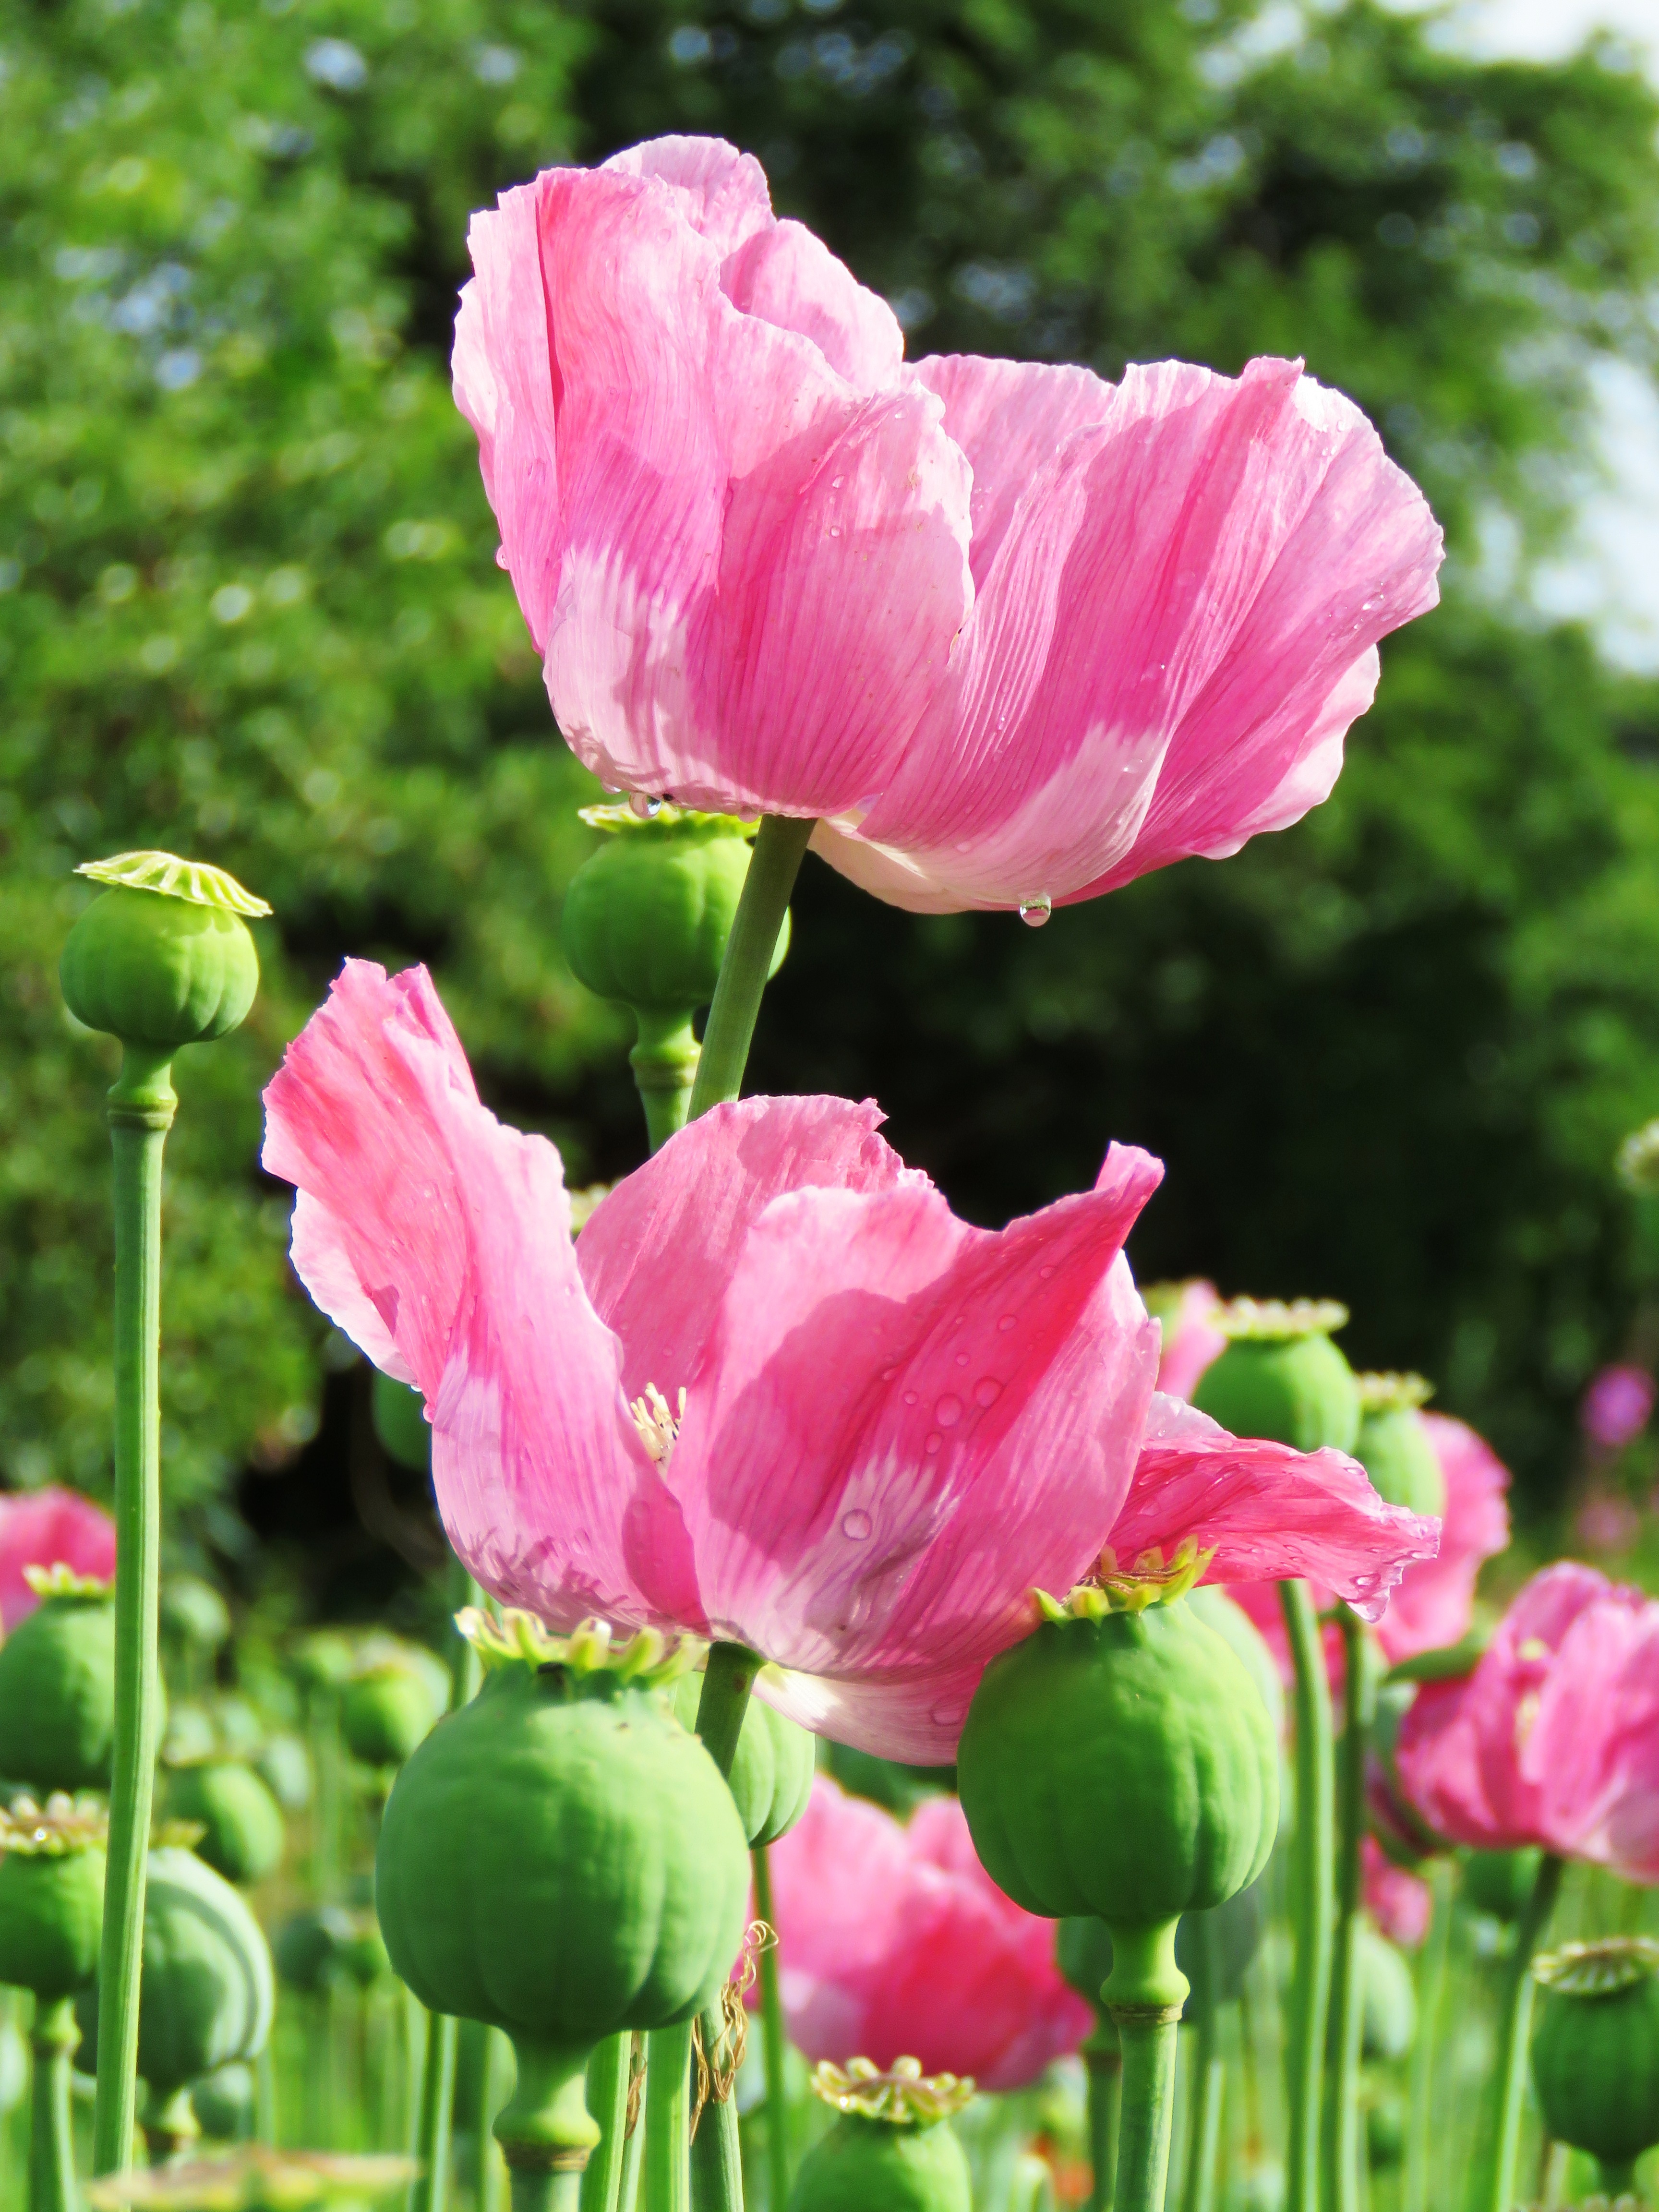
blossom, plant, flower, petal, bloom, botany, pink, flora, capsule, poppy flower, poppy, flowering plant, mohngewaechs, boll, field of poppies, poppy capsule, opium poppy, meissner, germerode, annual plant, land plant, poppy family